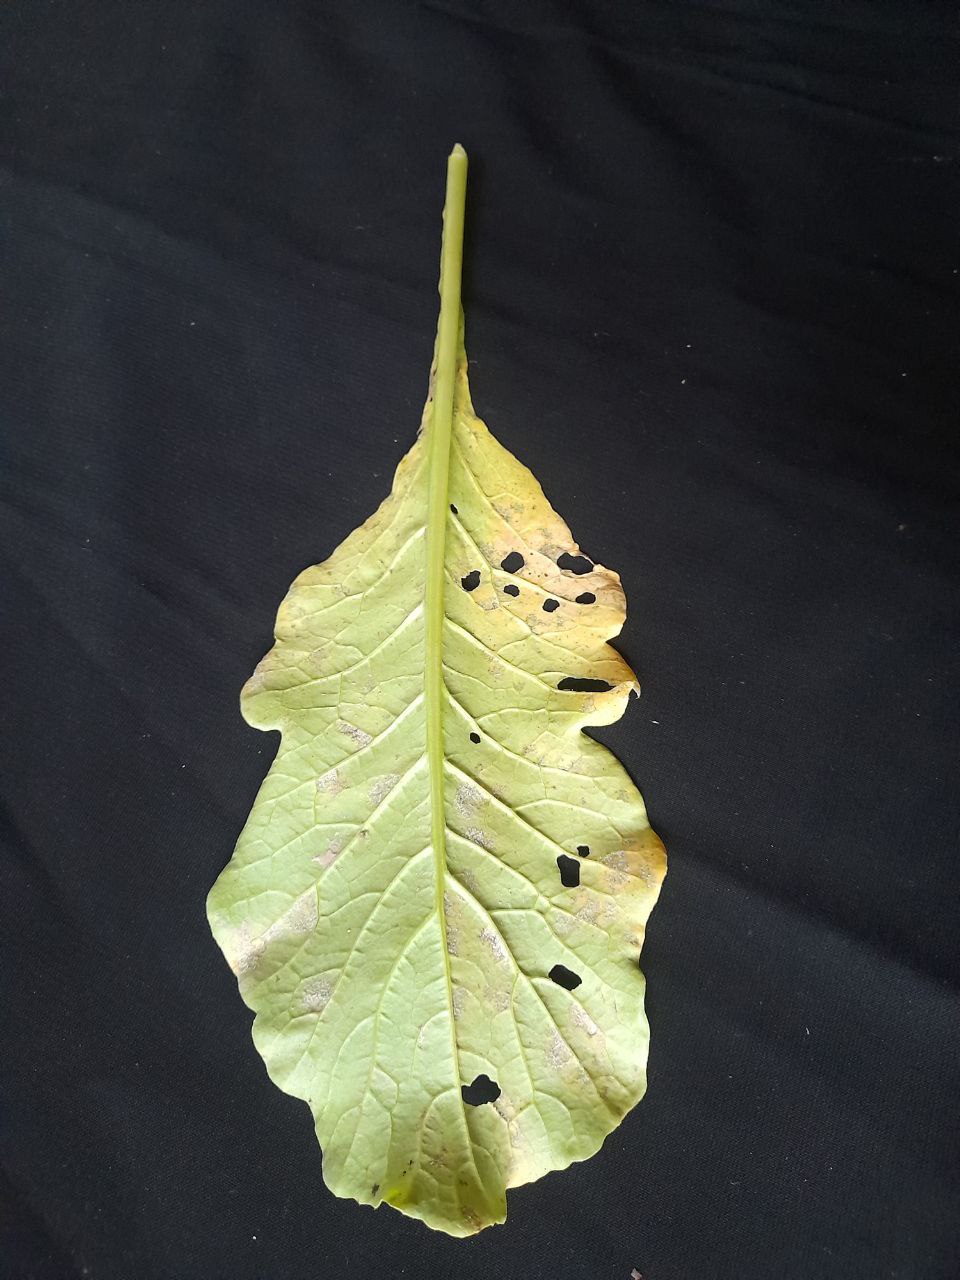
Label: flea beetle